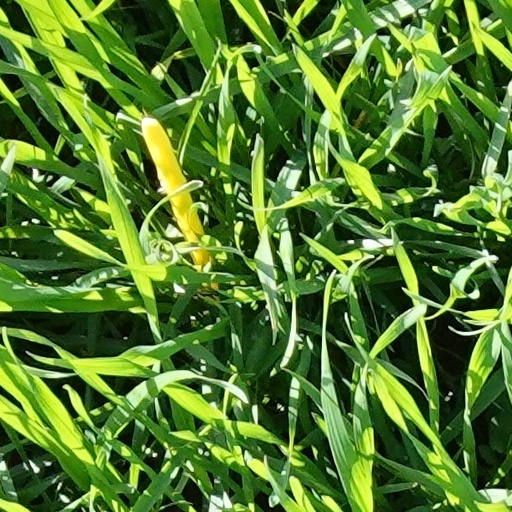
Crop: wheat